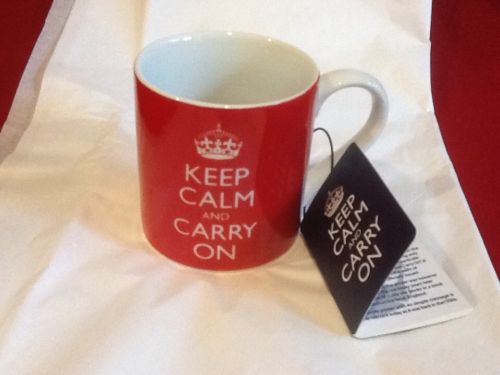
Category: mug